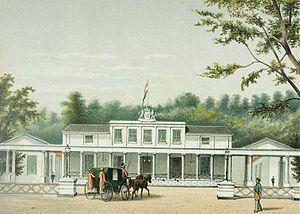
La loi nᵒ 10 de 1964 établit Jakarta, sur l'île de Java, comme capitale de l'Indonésie.